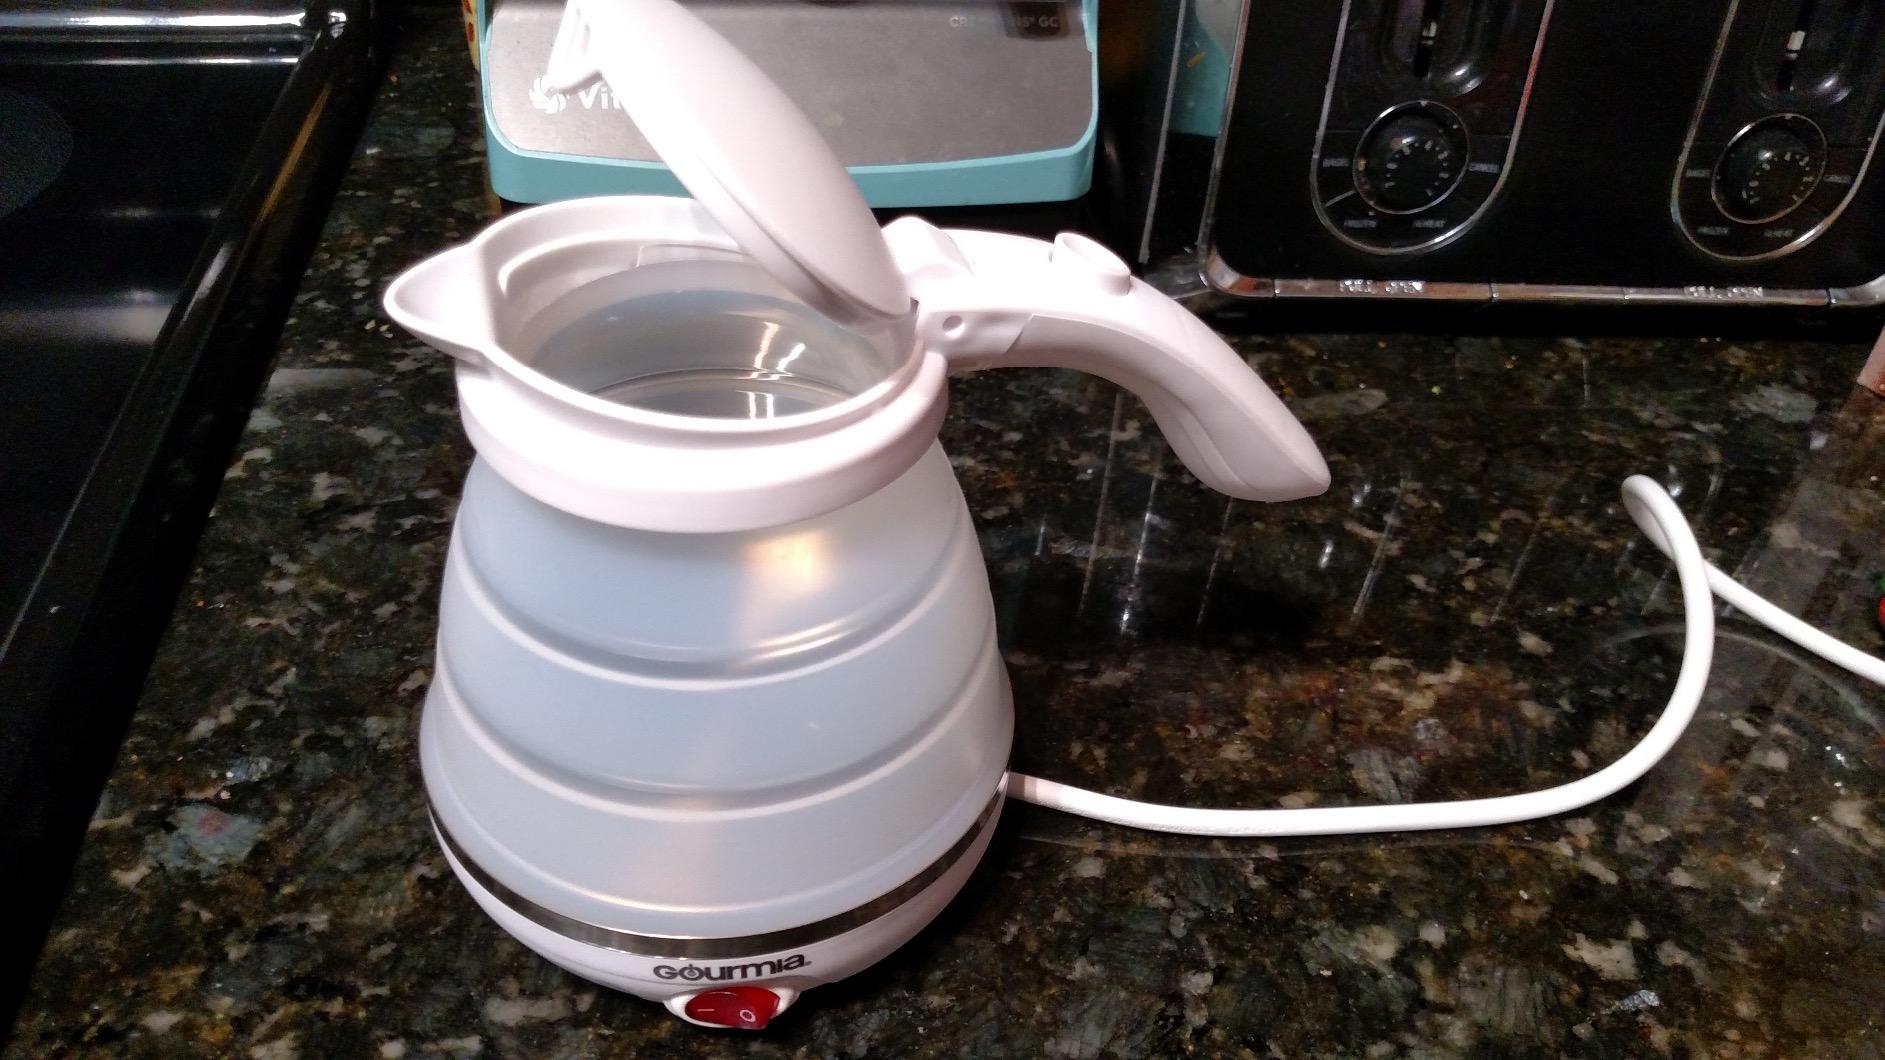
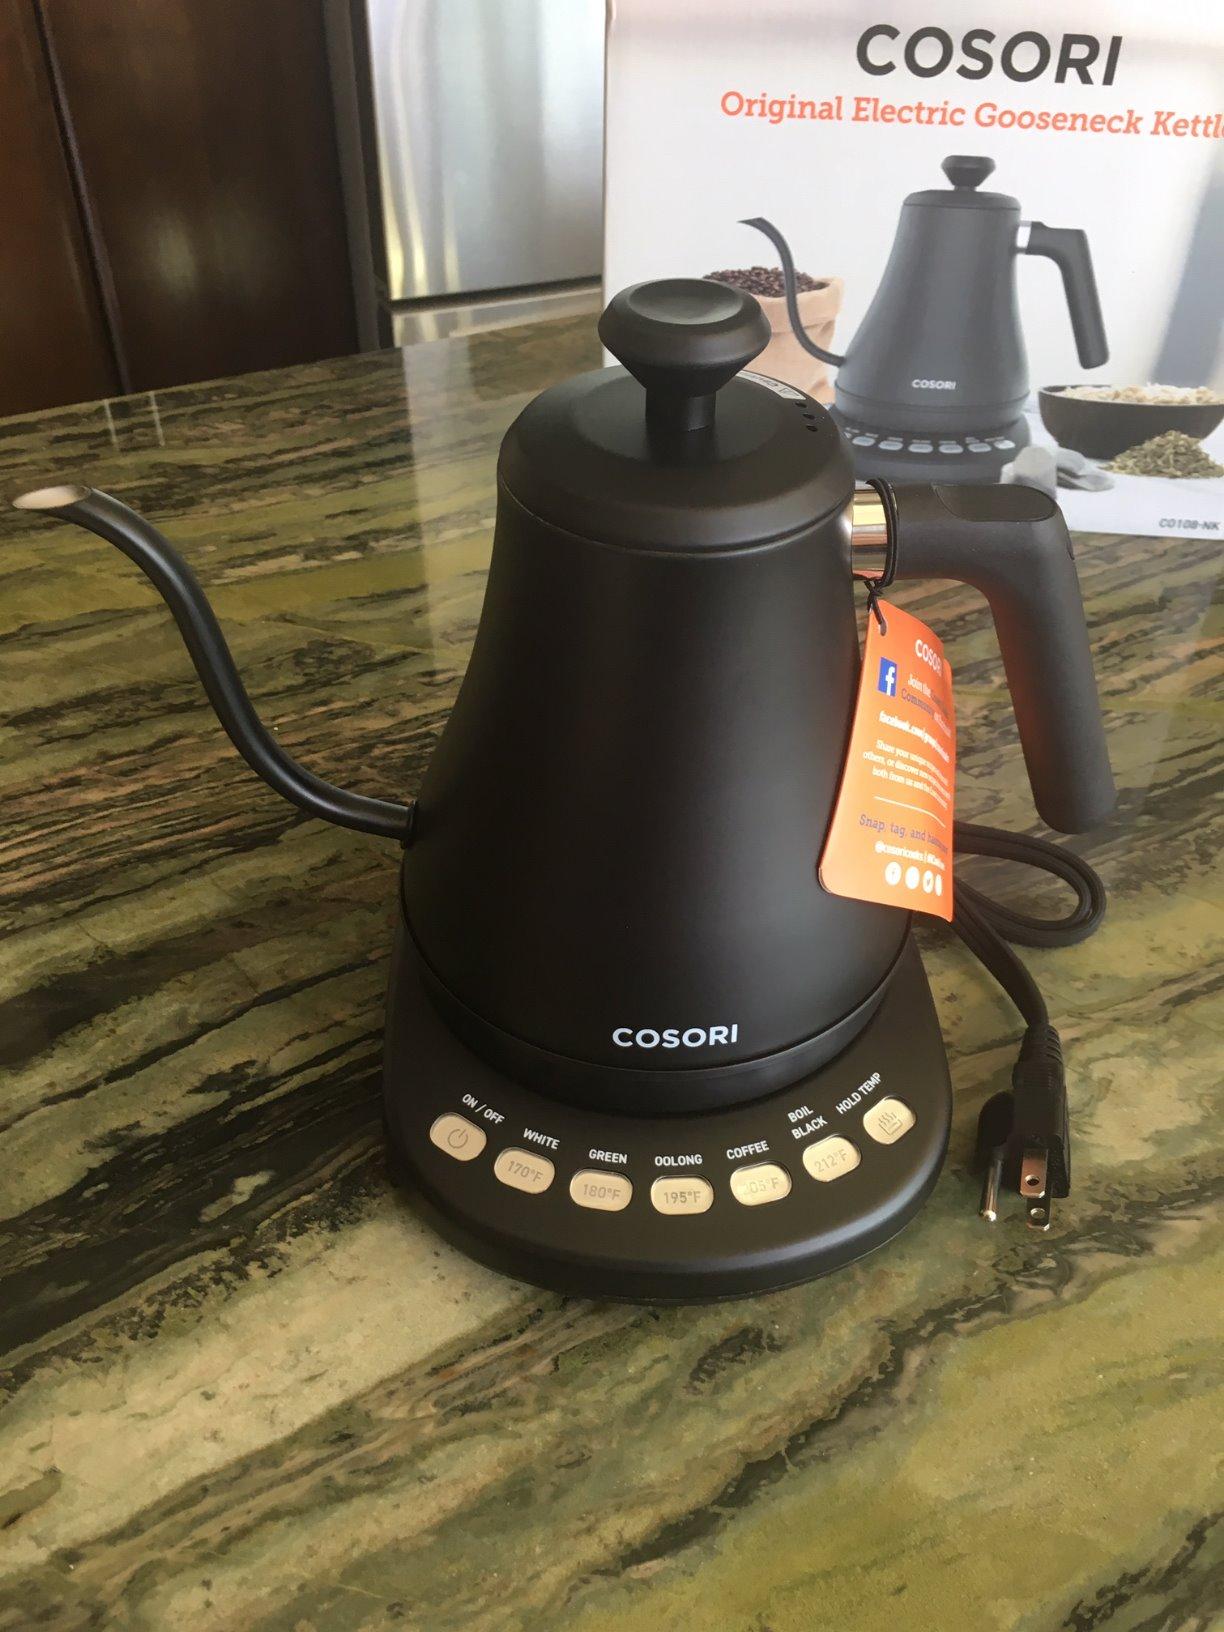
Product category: items_kettle
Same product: no